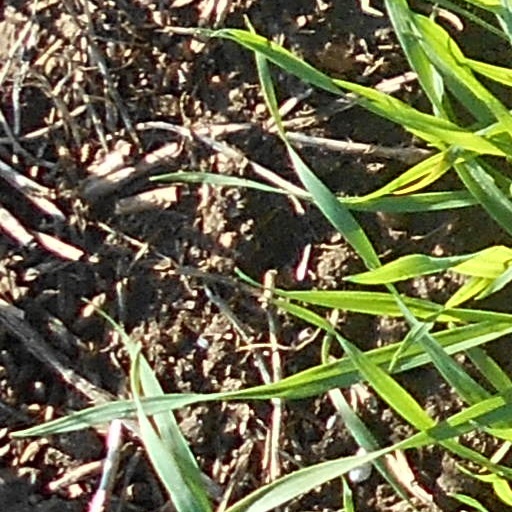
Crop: wheat